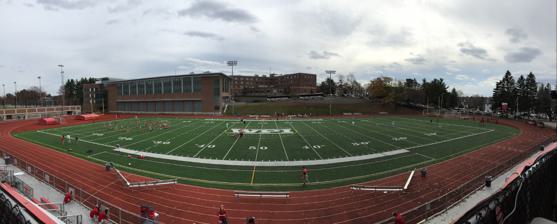
Building: Alumni Stadium (WPI)
Country: United States of America
Year built: 1914
For other uses, see Alumni Stadium (disambiguation) . Alumni Stadium Alumni Field View from the top of the press box prior to a football game in 2015. Location 100 Institute Road, Worcester, MA 01609 Coordinates 42°16′26″N 71°48′42″W / 42.27389°N 71.81167°W / 42.27389; -71.81167 Owner Worcester Polytechnic Institute Operator Worcester Polytechnic Institute Capacity 2,000 (2007–present) 2,800 (1926–2006) Surface 1914–1984 Grass 1985–1996 Omniturf 1997–2006 AstroTurf 12 2007–Present FieldTurf Construction Broke ground 1913 Opened November 14, 1914 Renovated 1926, 1985, 1997, 2007 Construction cost US$25,000 ($770,707 in 2023 dollars ) Architect Olmsted Brothers General contractor Varnum P. Curtis Tenants WPI Engineers ( NCAA ) (1914–present) Alumni Stadium is a football and all-purpose stadium located on the campus of Worcester Polytechnic Institute in Worcester, Massachusetts . It is the home field of the WPI Engineers football team of the New England Women's and Men's Athletic Conference (NEWMAC) . The present seating capacity of the stadium is 2,000. Opened 110 years ago in 1914, it was named Alumni Stadium in honor of all the alumni who funded its construction. History The First Football Game at Alumni Stadium, November 14, 1914 The Class of 1886 started the efforts to raise funds for both a field and gymnasium at the 1911 Alumni Council meeting. The goal of $200,000 ($6.17 million in 2023 dollars ) for the building of both a field ($25,000) and a gymnasium ($100,000) was reached in June 1913. The remaining funds ($75,000) were spent on purchasing gym equipment and starting an endowment. The 1911 plan originally called for Alumni Stadium to build on a strip of land west of Bliss Field, where the Engineers had been playing their games. When the institute purchased twelve acres near Park Avenue in 1912, it became apparent that this newly acquired land was more adaptable for their new field. The Olmsted Brothers were hired to draft new plans for an athletic field and discovered the institute would be required to purchase an additional tract of land from the Worcester Art Museum to build Alumni Stadium. The construction contract was awarded to Alumnus Varnum P. Curtis in May 1913 with Professor Arthur W. French being the consulting engineer and Professor Arthur J. Knight as the resident engineer. In the summer of 1913 they broke ground. Prior to the 1914 season, the field had its final grading and seeding completed. On November 14, 1914, the first game was played at the stadium culminating with a 14–0 win over their rivals, the RPI Engineers . Although, it was not until the following year, 1915 (WPI's 50th Anniversary) that construction was complete with the installation of a decorative iron fence and gate. Renovations A look at the upgraded stands and press box after the 2007 Renovation during a football game in 2009. The first renovations of Alumni Stadium occurred in 1926 when bleachers with a capacity of 2,800 were installed on the east and west side of the field. In May 1985, an Omniturf surface was installed marking the first time the Engineers would play its home games on a turf field. This switch from grass to turf was met with criticism from the WPI community citing both cost and safety concerns. The latter stemming from articles published by both the local newspaper, the Worcester Gazette , and Sports Illustrated . However, the WPI Athletic Department reaffirmed its decision and the Omniturf surface remained for its expected lifetime of 10–12 years. life The stadium underwent a major renovation before the 1997 season consisting of the installation of a new AstroTurf 12 playing surfacing and the resurfacing of the track. Ten years later in 2007, the stadium had another major renovation which included a new FieldTurf playing surface, new bleachers (decreasing capacity to 2,000) and press box on the west side of the field, a new scoreboard, and a new field lighting system. Additionally in 2007, the eight-lane track was resurfaced and named after longtime track and field coach, Merl M. Norcross, during a dedication ceremony during Homecoming. In the summer of 2015 the field was resurfaced again with FieldTurf. References